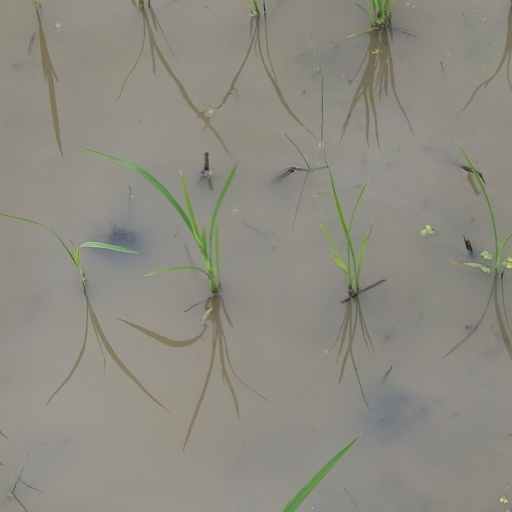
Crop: rice